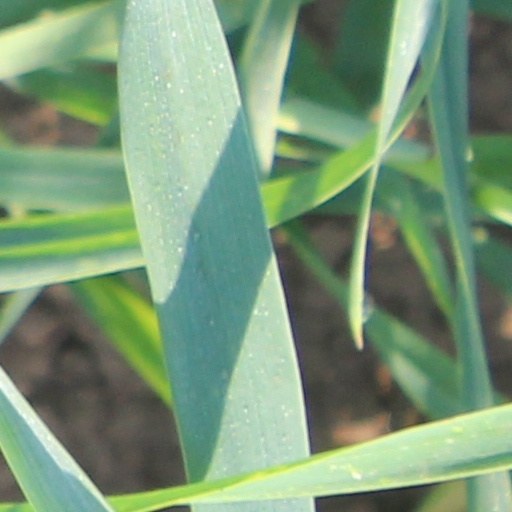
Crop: wheat